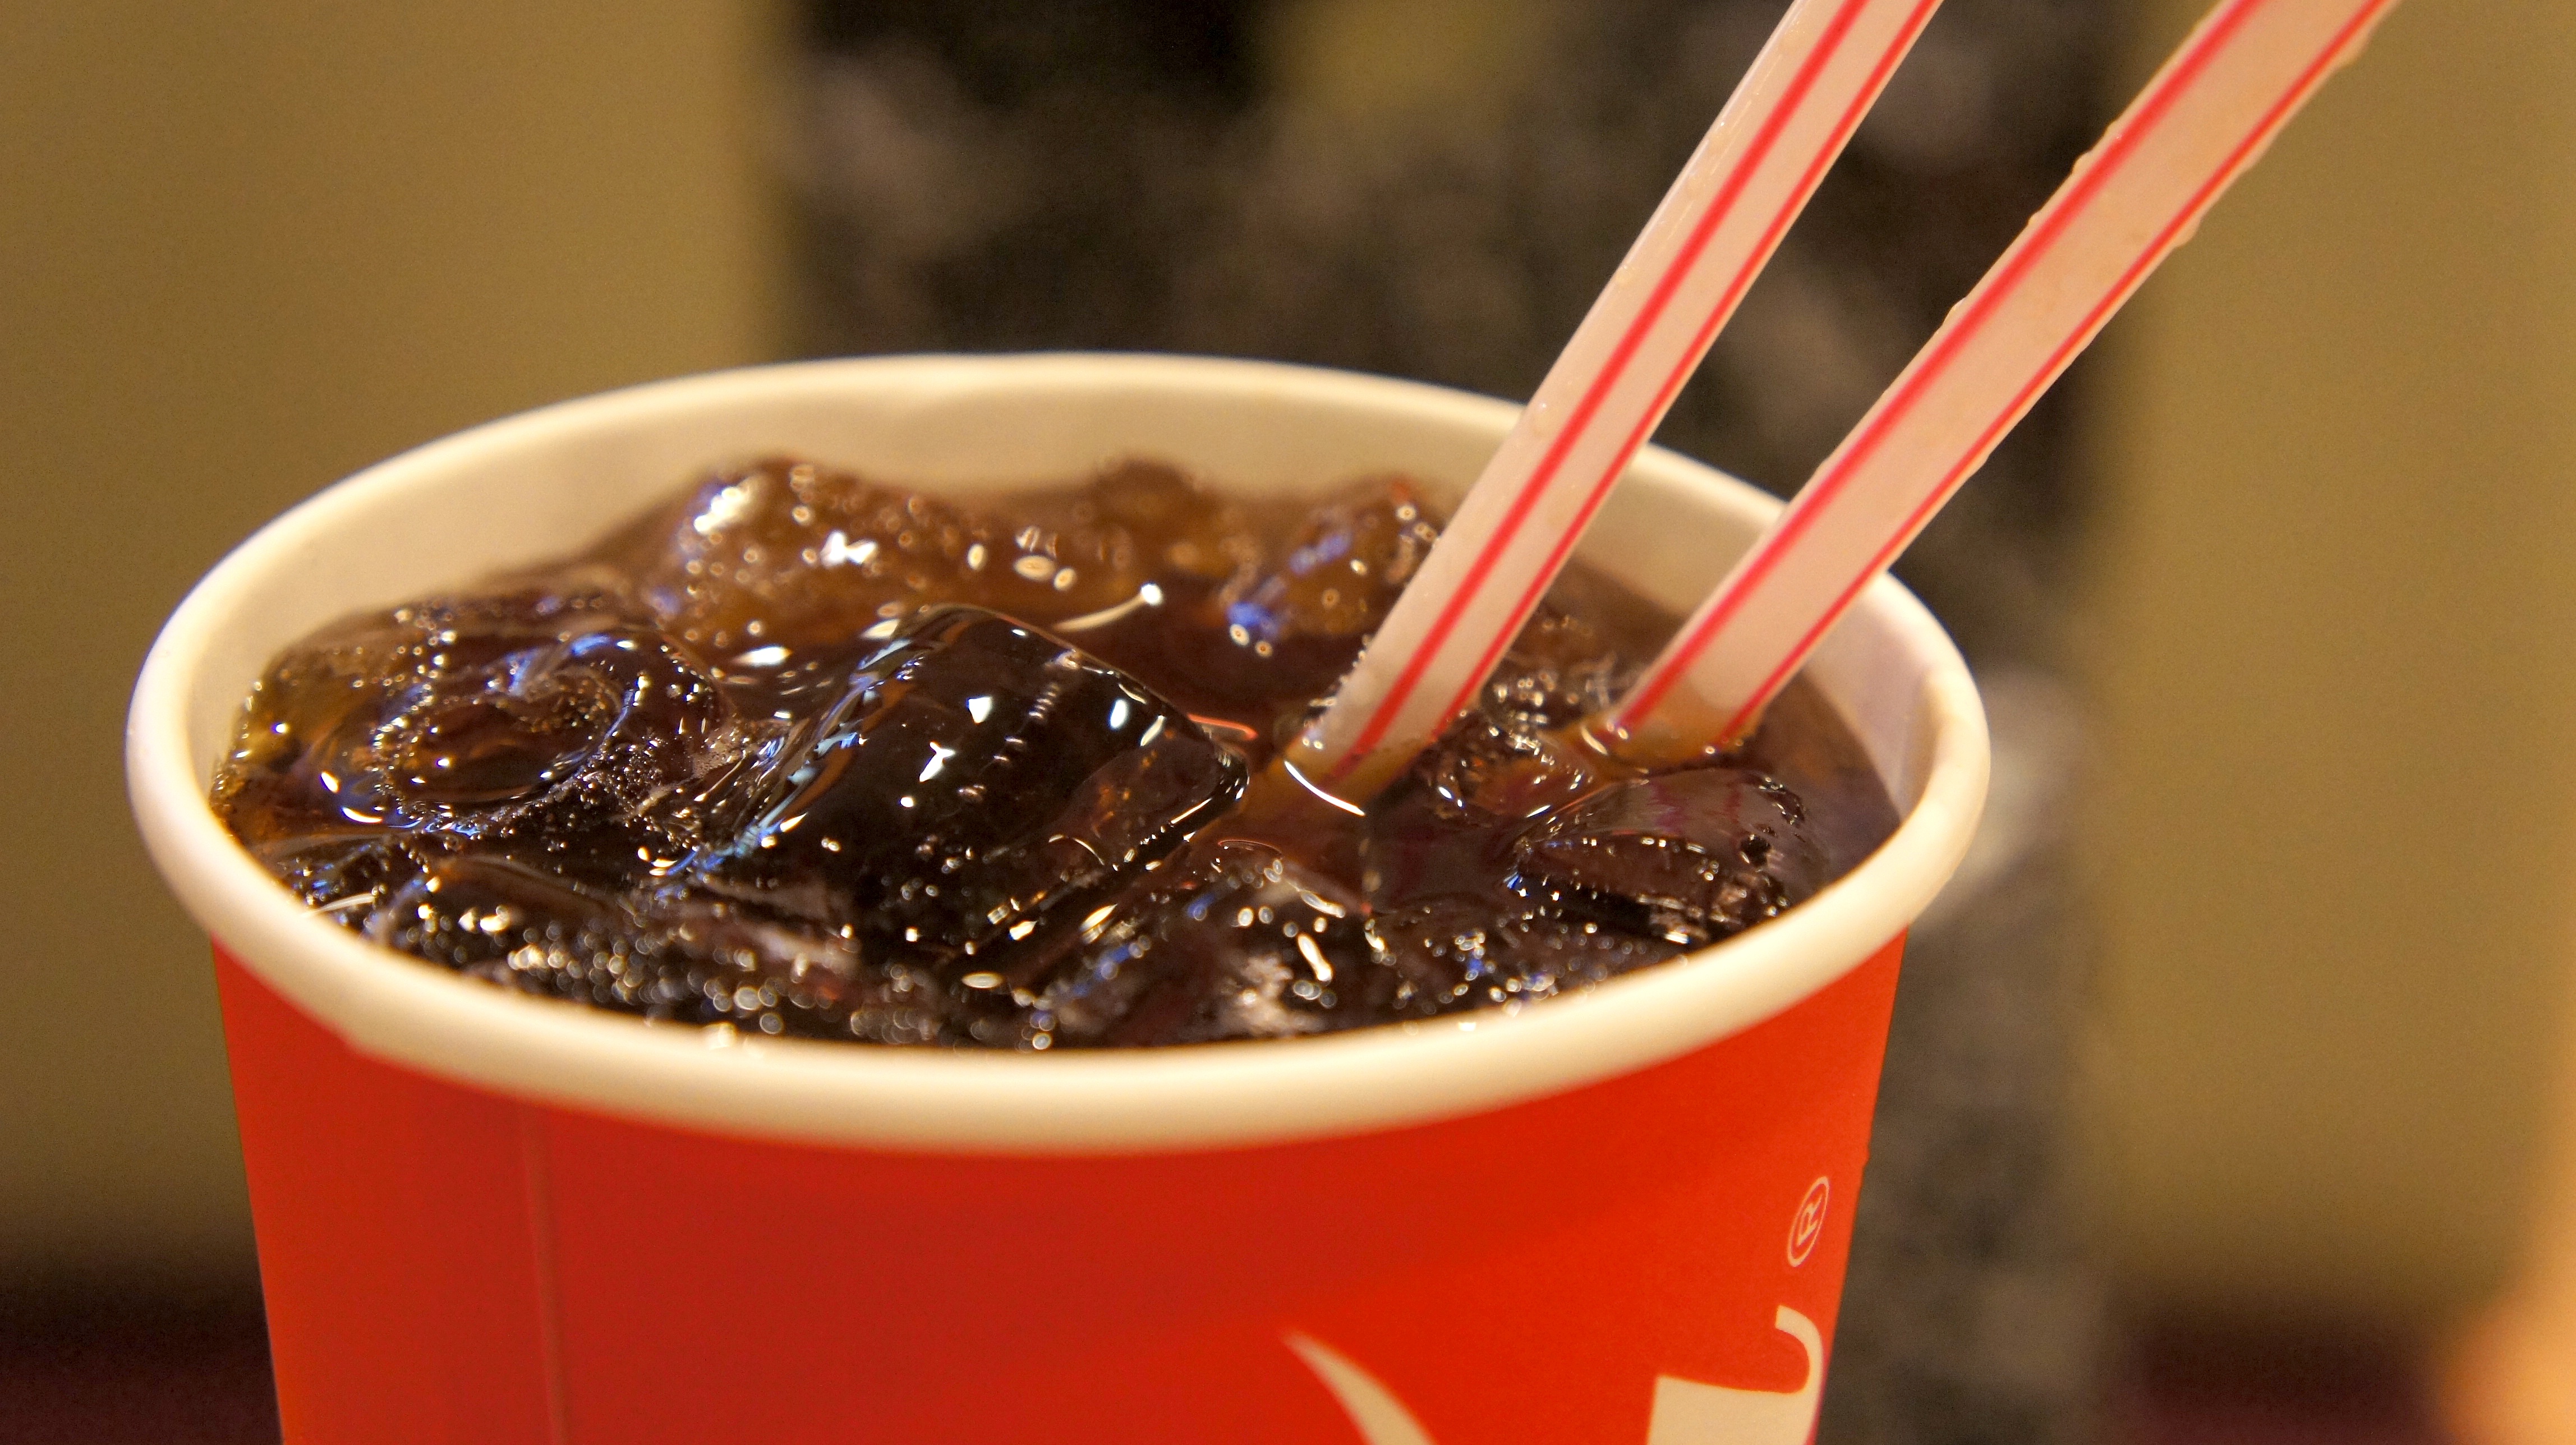
glass, dish, meal, food, coke, produce, drink, dessert, cuisine, asian food, straw, share, food court, sweet drink, sparkling water, food center, snack food